University of Pittsburgh School of Pharmacy

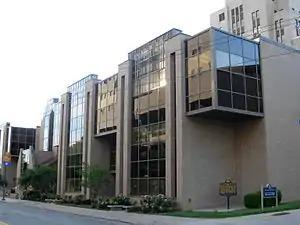
A street level view of Salk Hall, the primary location of the School of Pharmacy. The Commonwealth of Pennsylvania historical plaque honoring Jonas Salk's research conducted in the building that resulted in the first polio vaccine can be seen at the bottom right

The primary educational tracks at the School of Pharmacy are its four-year PharmD program and its graduate programs. Central aspects of Pitt's School of Pharmacy include its emphasis on the integration of science and practice throughout the course of study, emphasis on team building through collaborative learning, a service learning program, and its innovative methods of instruction delivery. The School of Pharmacy also provides a relatively unique Clinical Pharmaceutical Scientist Program that educates scientists to conduct translational and patient-oriented research and the GEAR-UP program to educate students about pharmaceutical research.